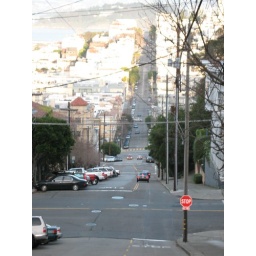
Just one of the MANY steep roads on a hill in SF. Nothing like Chicago....flat, flat, and more FLAT.